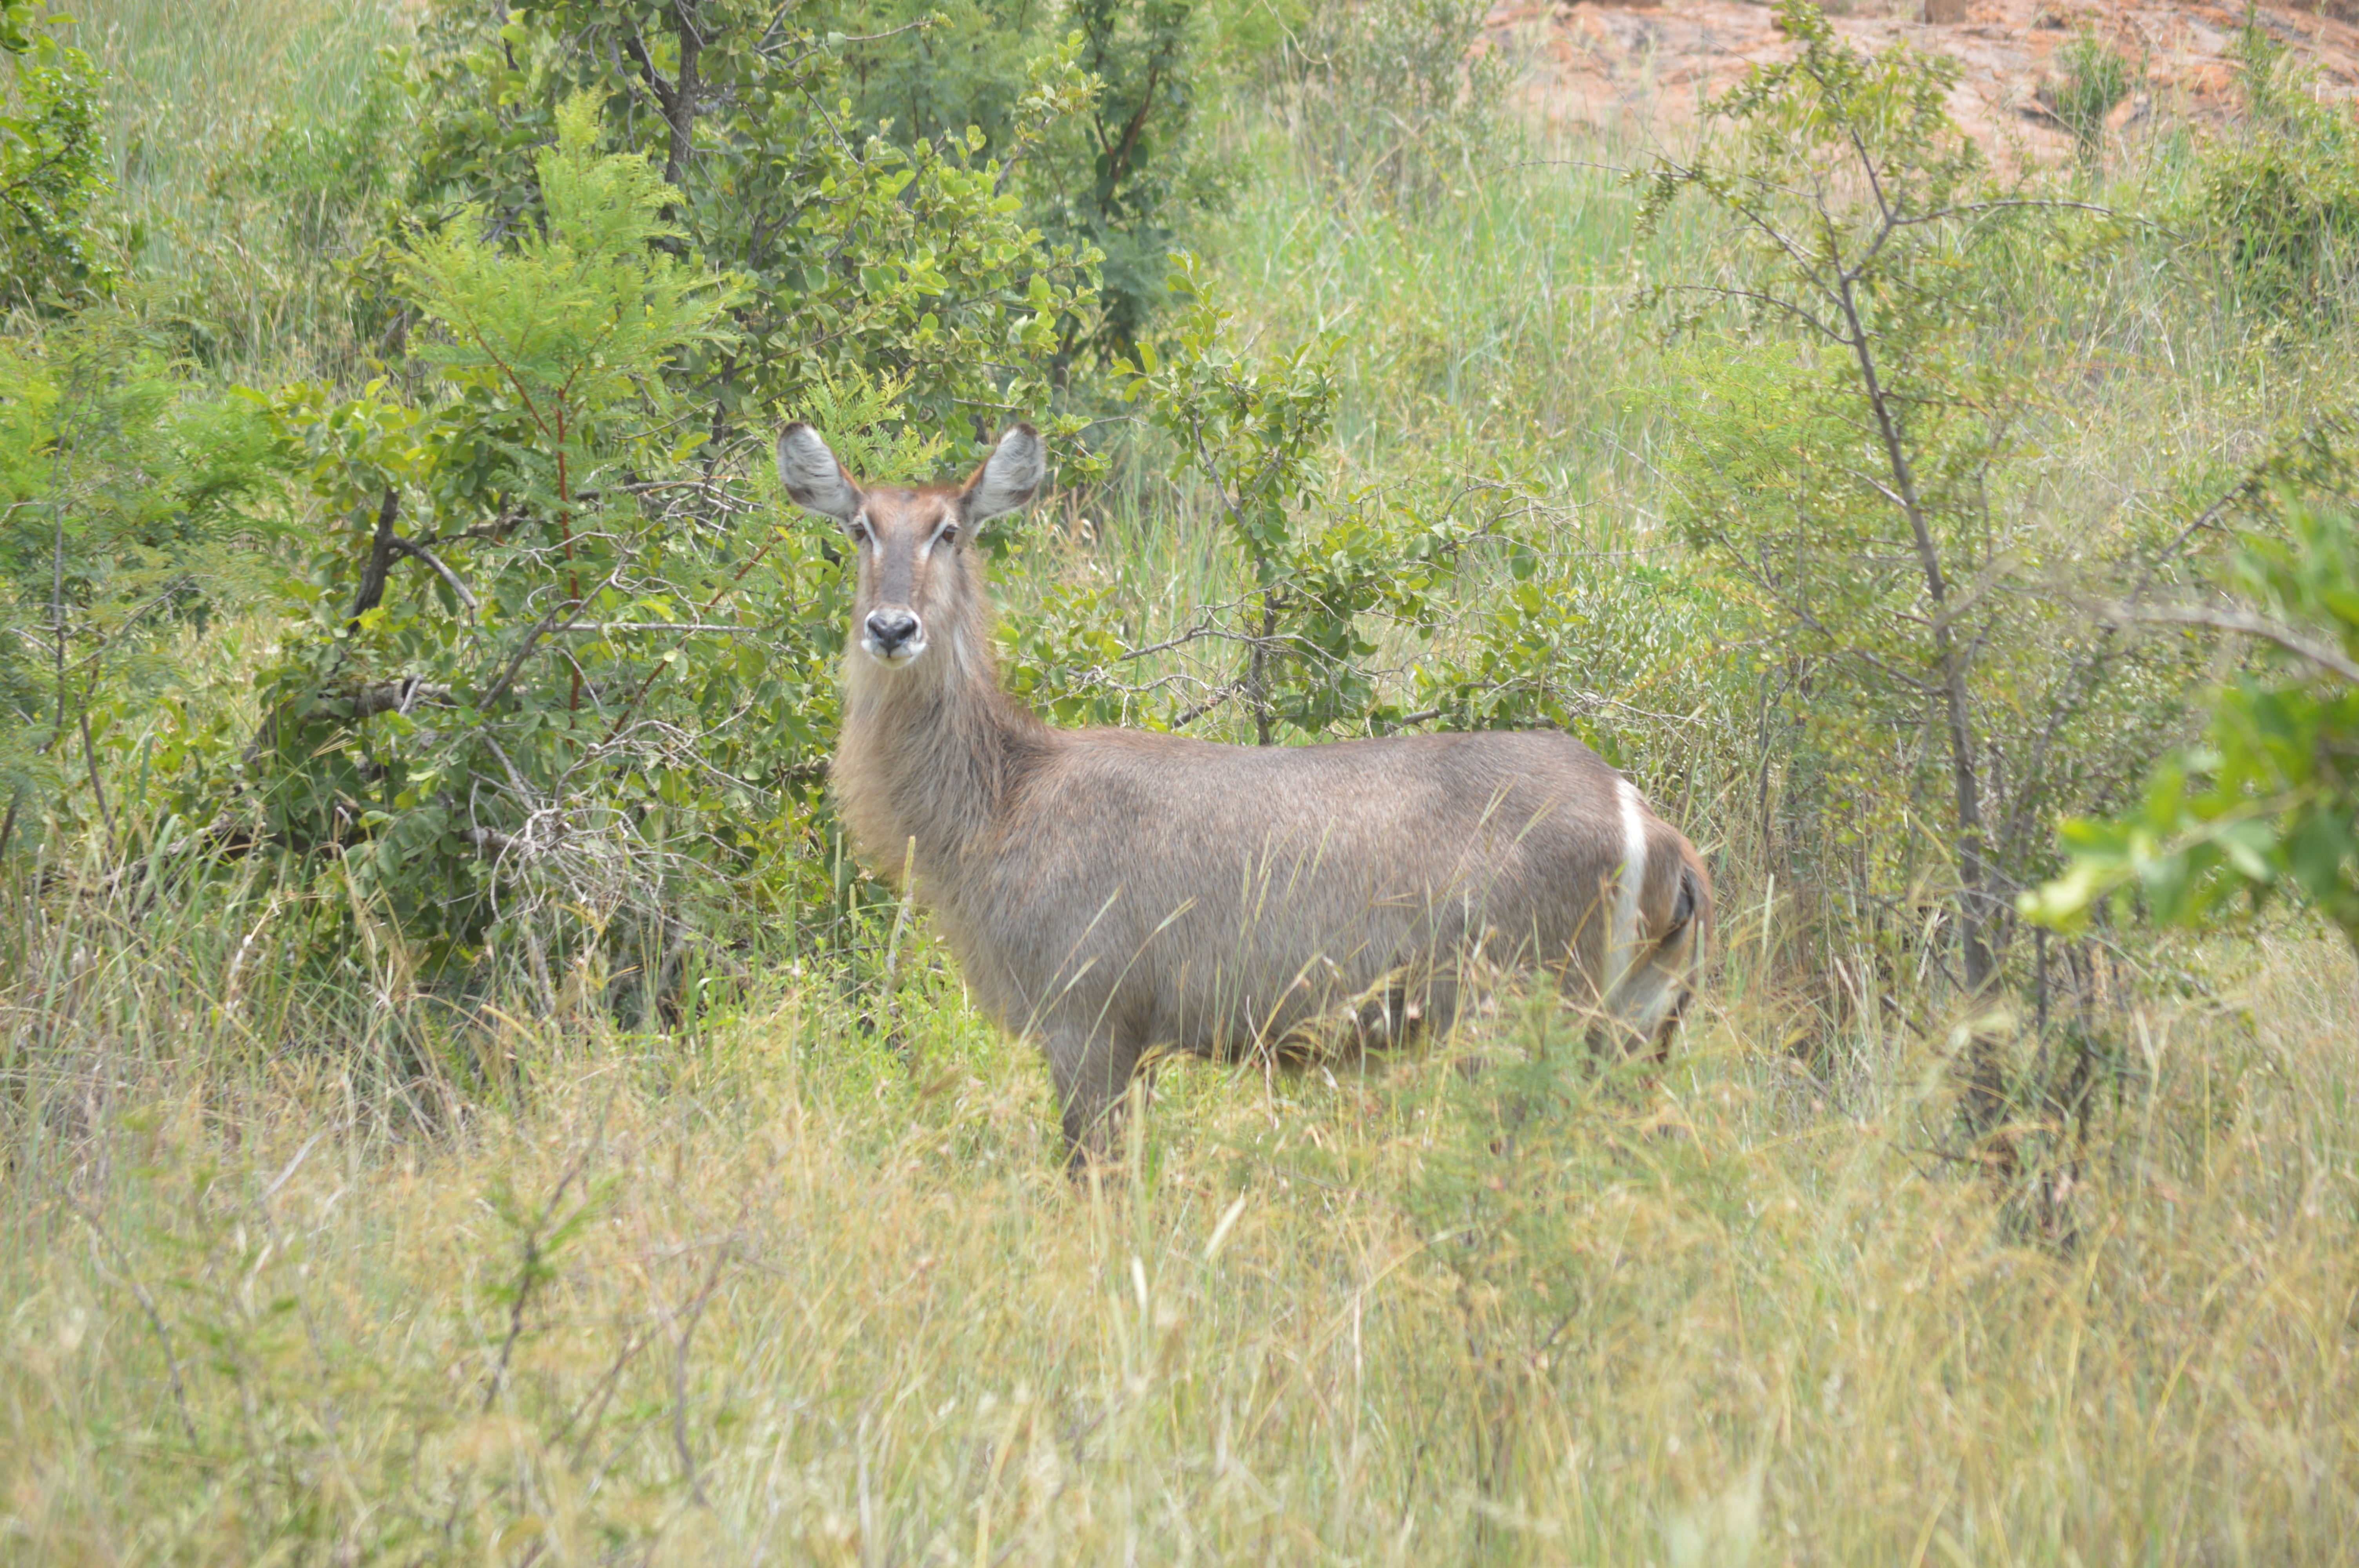
nature, prairie, summer, wildlife, environment, deer, grazing, natural, park, mammal, fauna, outdoors, grassland, safari, buck, elk, white tailed deer, water buck